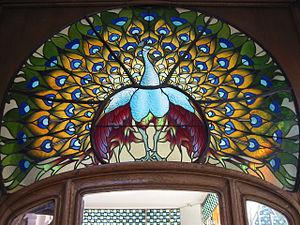
Georges Janin, maître verrier, est né le 24 janvier 1884 à Woippy et mort le 7 juillet 1955 à Nancy.
Cet article recense les monuments historiques de Nancy, en France.
L'hôtel Bergeret est un hôtel particulier dessiné dans le style École de Nancy par l'architecte Lucien Weissenburger.
Joseph Janin, est un maître verrier, est né le 13 février 1851 à Woippy et mort le 24 octobre 1910 à Raon-l'Étape.